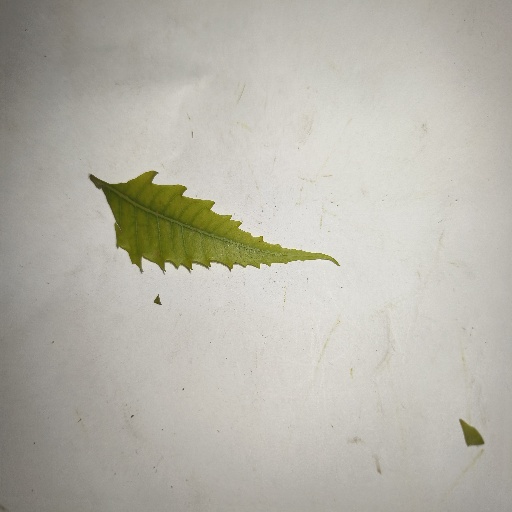
Species: Neem
Leaf condition: Yellow Leaf